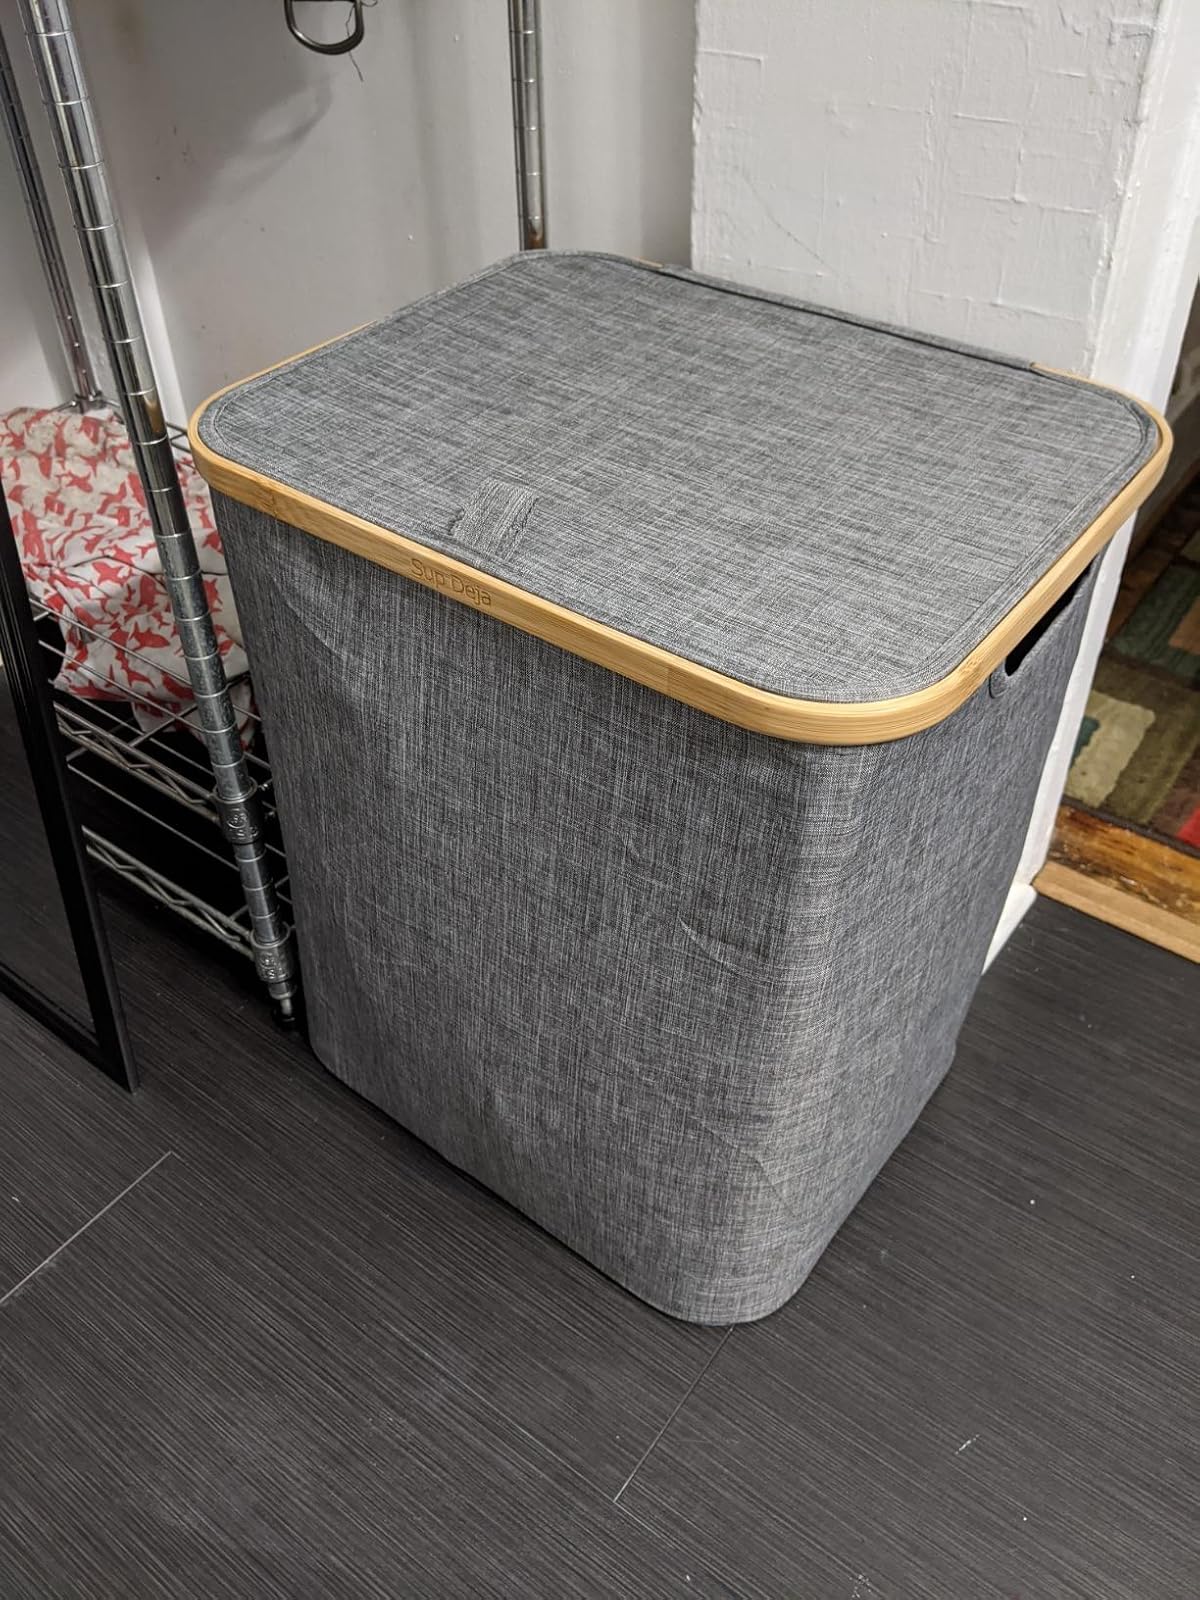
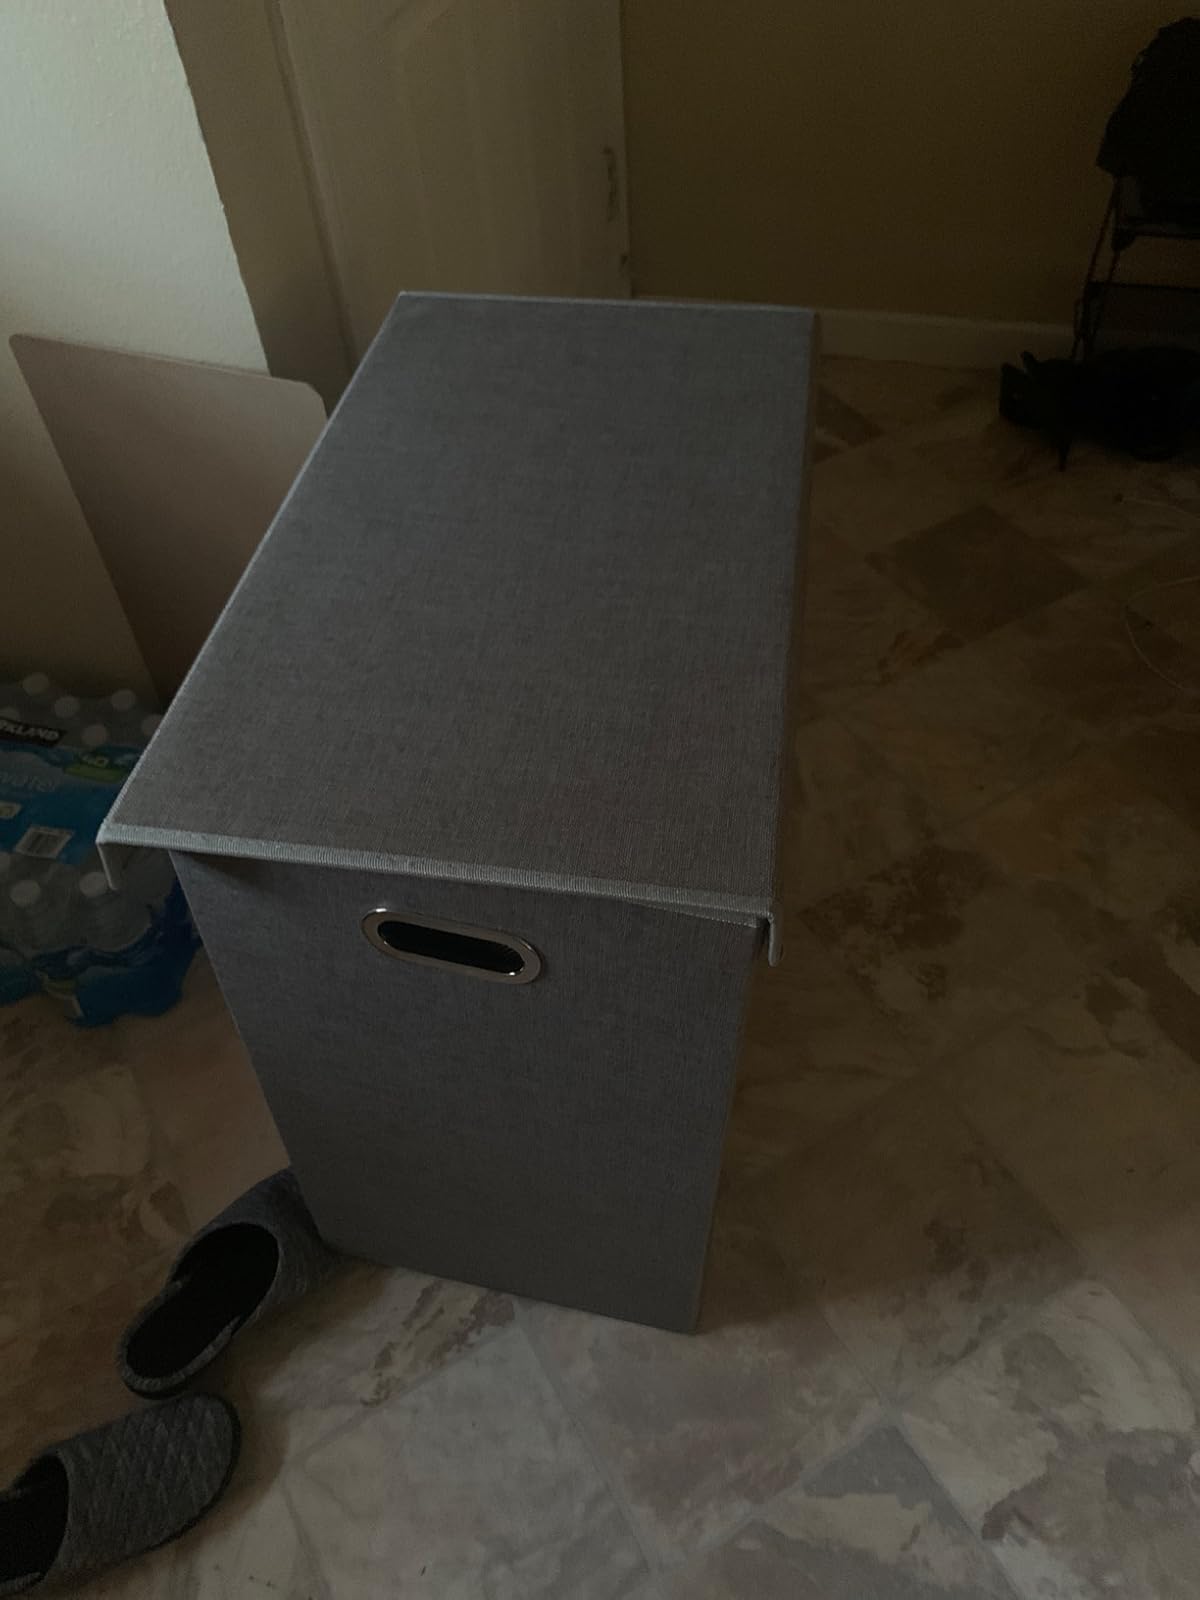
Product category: items_hamper
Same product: no